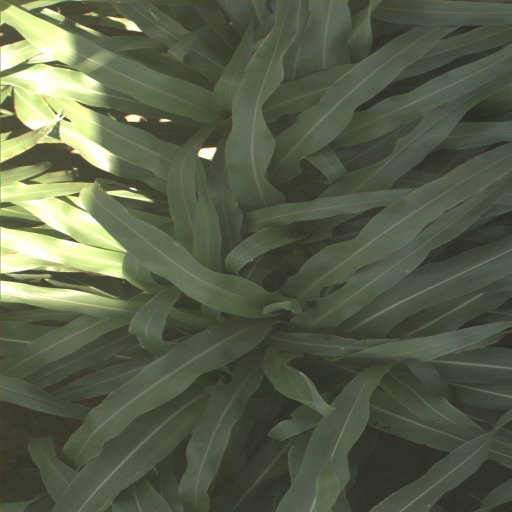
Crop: sorghum